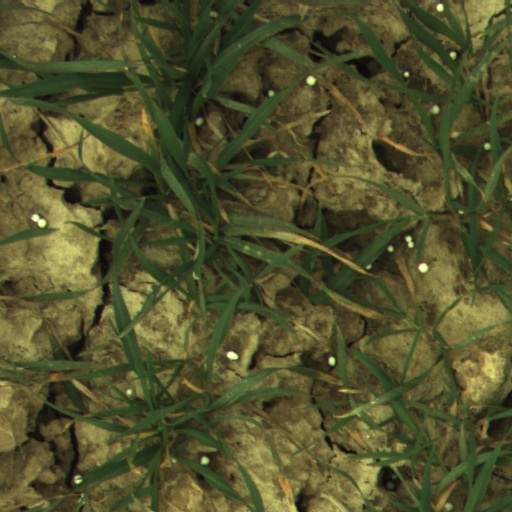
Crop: wheat